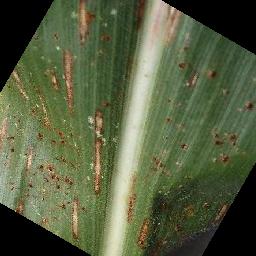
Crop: corn
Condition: (maize)_cercospora_spot_gray_spot